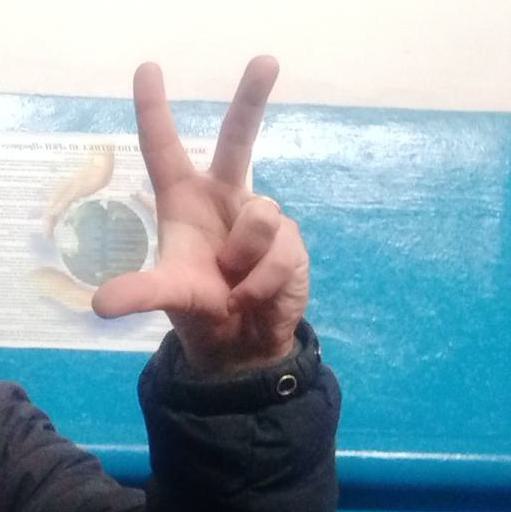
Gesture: three2